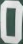
Number: 0